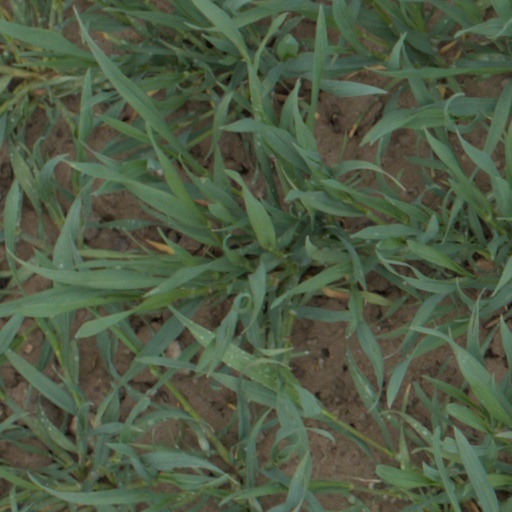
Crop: wheat